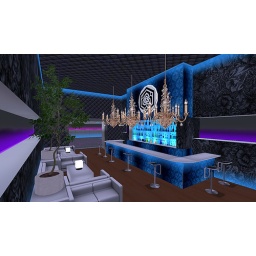
I decided the bar should be modern in look but still have traditional touches, hence the chandeliers and the wall paper.